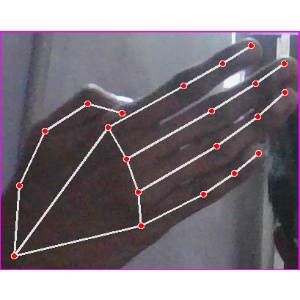
अक्षर: घ